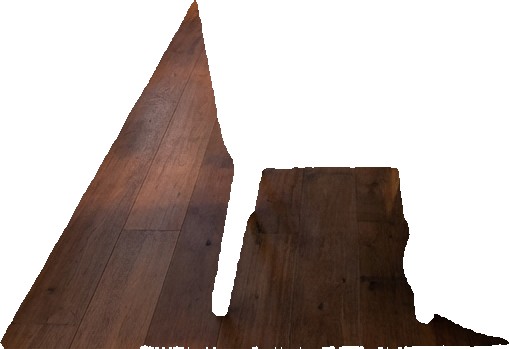
Surface category: floors